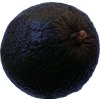
Label: black_avocado